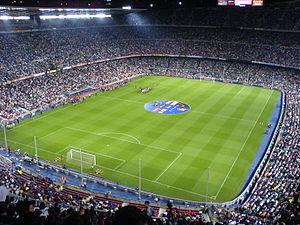
La finale de la Coupe des villes de foires 1963-1964 est la 6ᵉ finale de la Coupe des villes de foires. Ce match de football a lieu le 25 juin 1964 au Camp Nou de Barcelone, en Espagne. Il s'agit de l’une des deux finales à ne pas se jouer sur deux confrontations.
Le sport est en Europe une activité populaire, ancienne et extrêmement organisée.
La finale de la Coupe d'Europe des vainqueurs de coupe 1971-1972 est la 12ᵉ finale de la Coupe d'Europe des vainqueurs de coupe, organisée par l'UEFA. Ce match de football a lieu le 24 mai 1972 au Camp Nou de Barcelone, en Espagne.